Mathematical Kangaroo

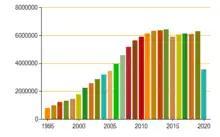
Participants of Mathematical Kangaroo 1995 to 2020

Mathematical Kangaroo (also known as Kangaroo challenge) is an international mathematics competition in over 89 countries. There are six levels of participation, ranging from grade 1 to grade 12. The competition is held annually on the third Thursday of March. The challenge consists of problems in multiple-choice form that are not standard notebook problems and come from a variety of topics. Besides basic computational skills, they require inspiring ideas, perseverance, creativity and imagination, logical thinking, and other problem-solving strategies. Often there are small stories, intriguing problems, and surprising results, which encourage discussions with friends and family.